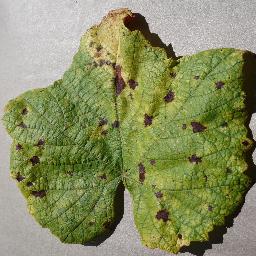
Label: Grape___Leaf_blight_(Isariopsis_Leaf_Spot)